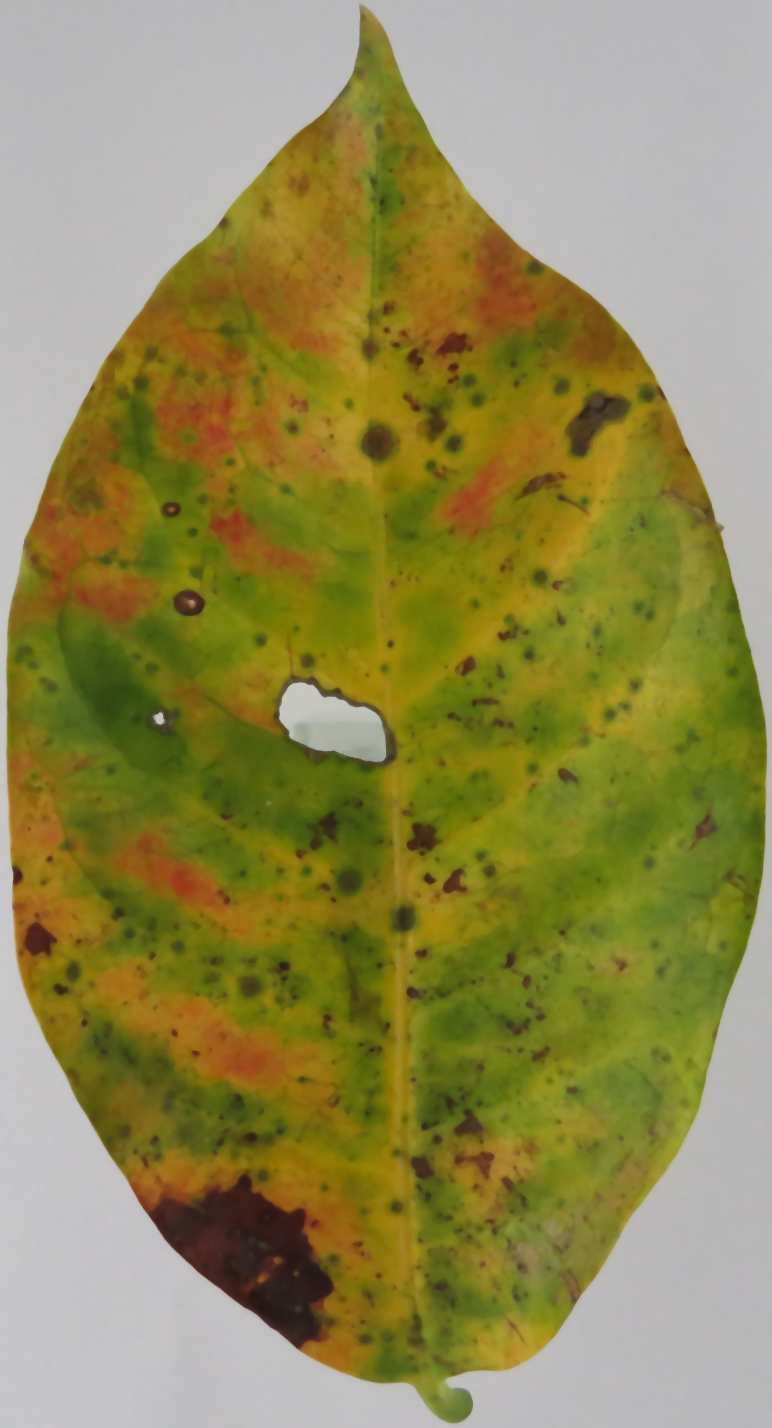
Label: phosphorus-P